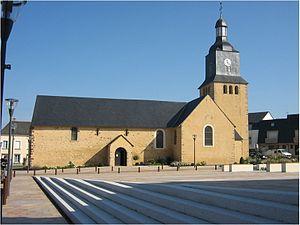
Vue générale de l'église Saint-Siméon de L'Huisserie
L'Huisserie est une commune française de l'unité urbaine de Laval, située dans le département de la Mayenne en région Pays de la Loire, peuplée de 4 244 habitants.
La Mayenne est un département français de la région Pays de la Loire. Ses habitants sont les Mayennais et les Mayennaises. L'Insee et la Poste lui attribuent le code 53. Son chef-lieu est Laval.